List of United States Navy vice admirals on active duty before 1960

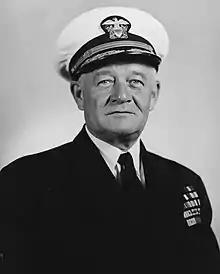
Robert C. Giffen

All 12 vice admiral designations were in use by March 1942, when a headquarters reorganization called for two more vice admirals to be vice chief of naval operations and chief of staff to COMINCH. Frederick J. Horne and Russell Willson were nominated to be temporary vice admirals, under a 1941 statute that authorized an unlimited number of appointments in all grades for temporary service during a national emergency, with temporary flag officers needing confirmation by the Senate. The statute technically created temporary grades only up to rear admiral, but the Senate confirmed Horne and Willson as vice admirals anyway, and continued to confirm temporary admirals and vice admirals when nominated. Dozens of temporary vice admirals were appointed during World War II, either to serve in a specified job or simply for the duration of the national emergency.